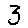
Label: 3